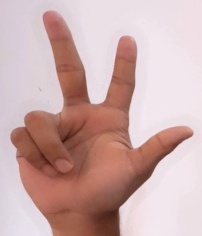
ASL sign: 3